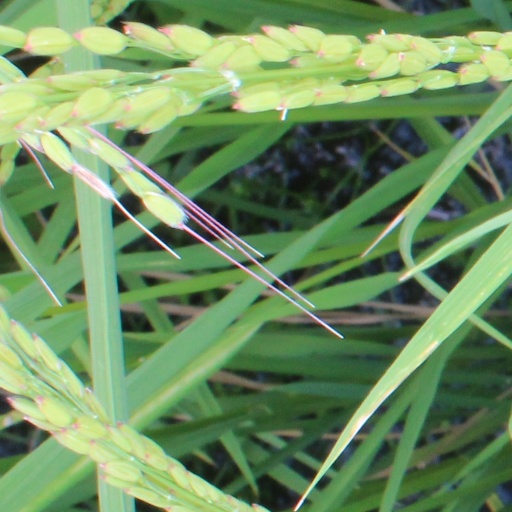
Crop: rice